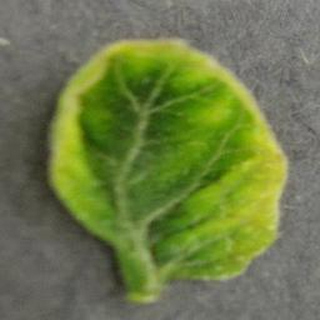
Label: tomato_yellow_leaf_curl_virus